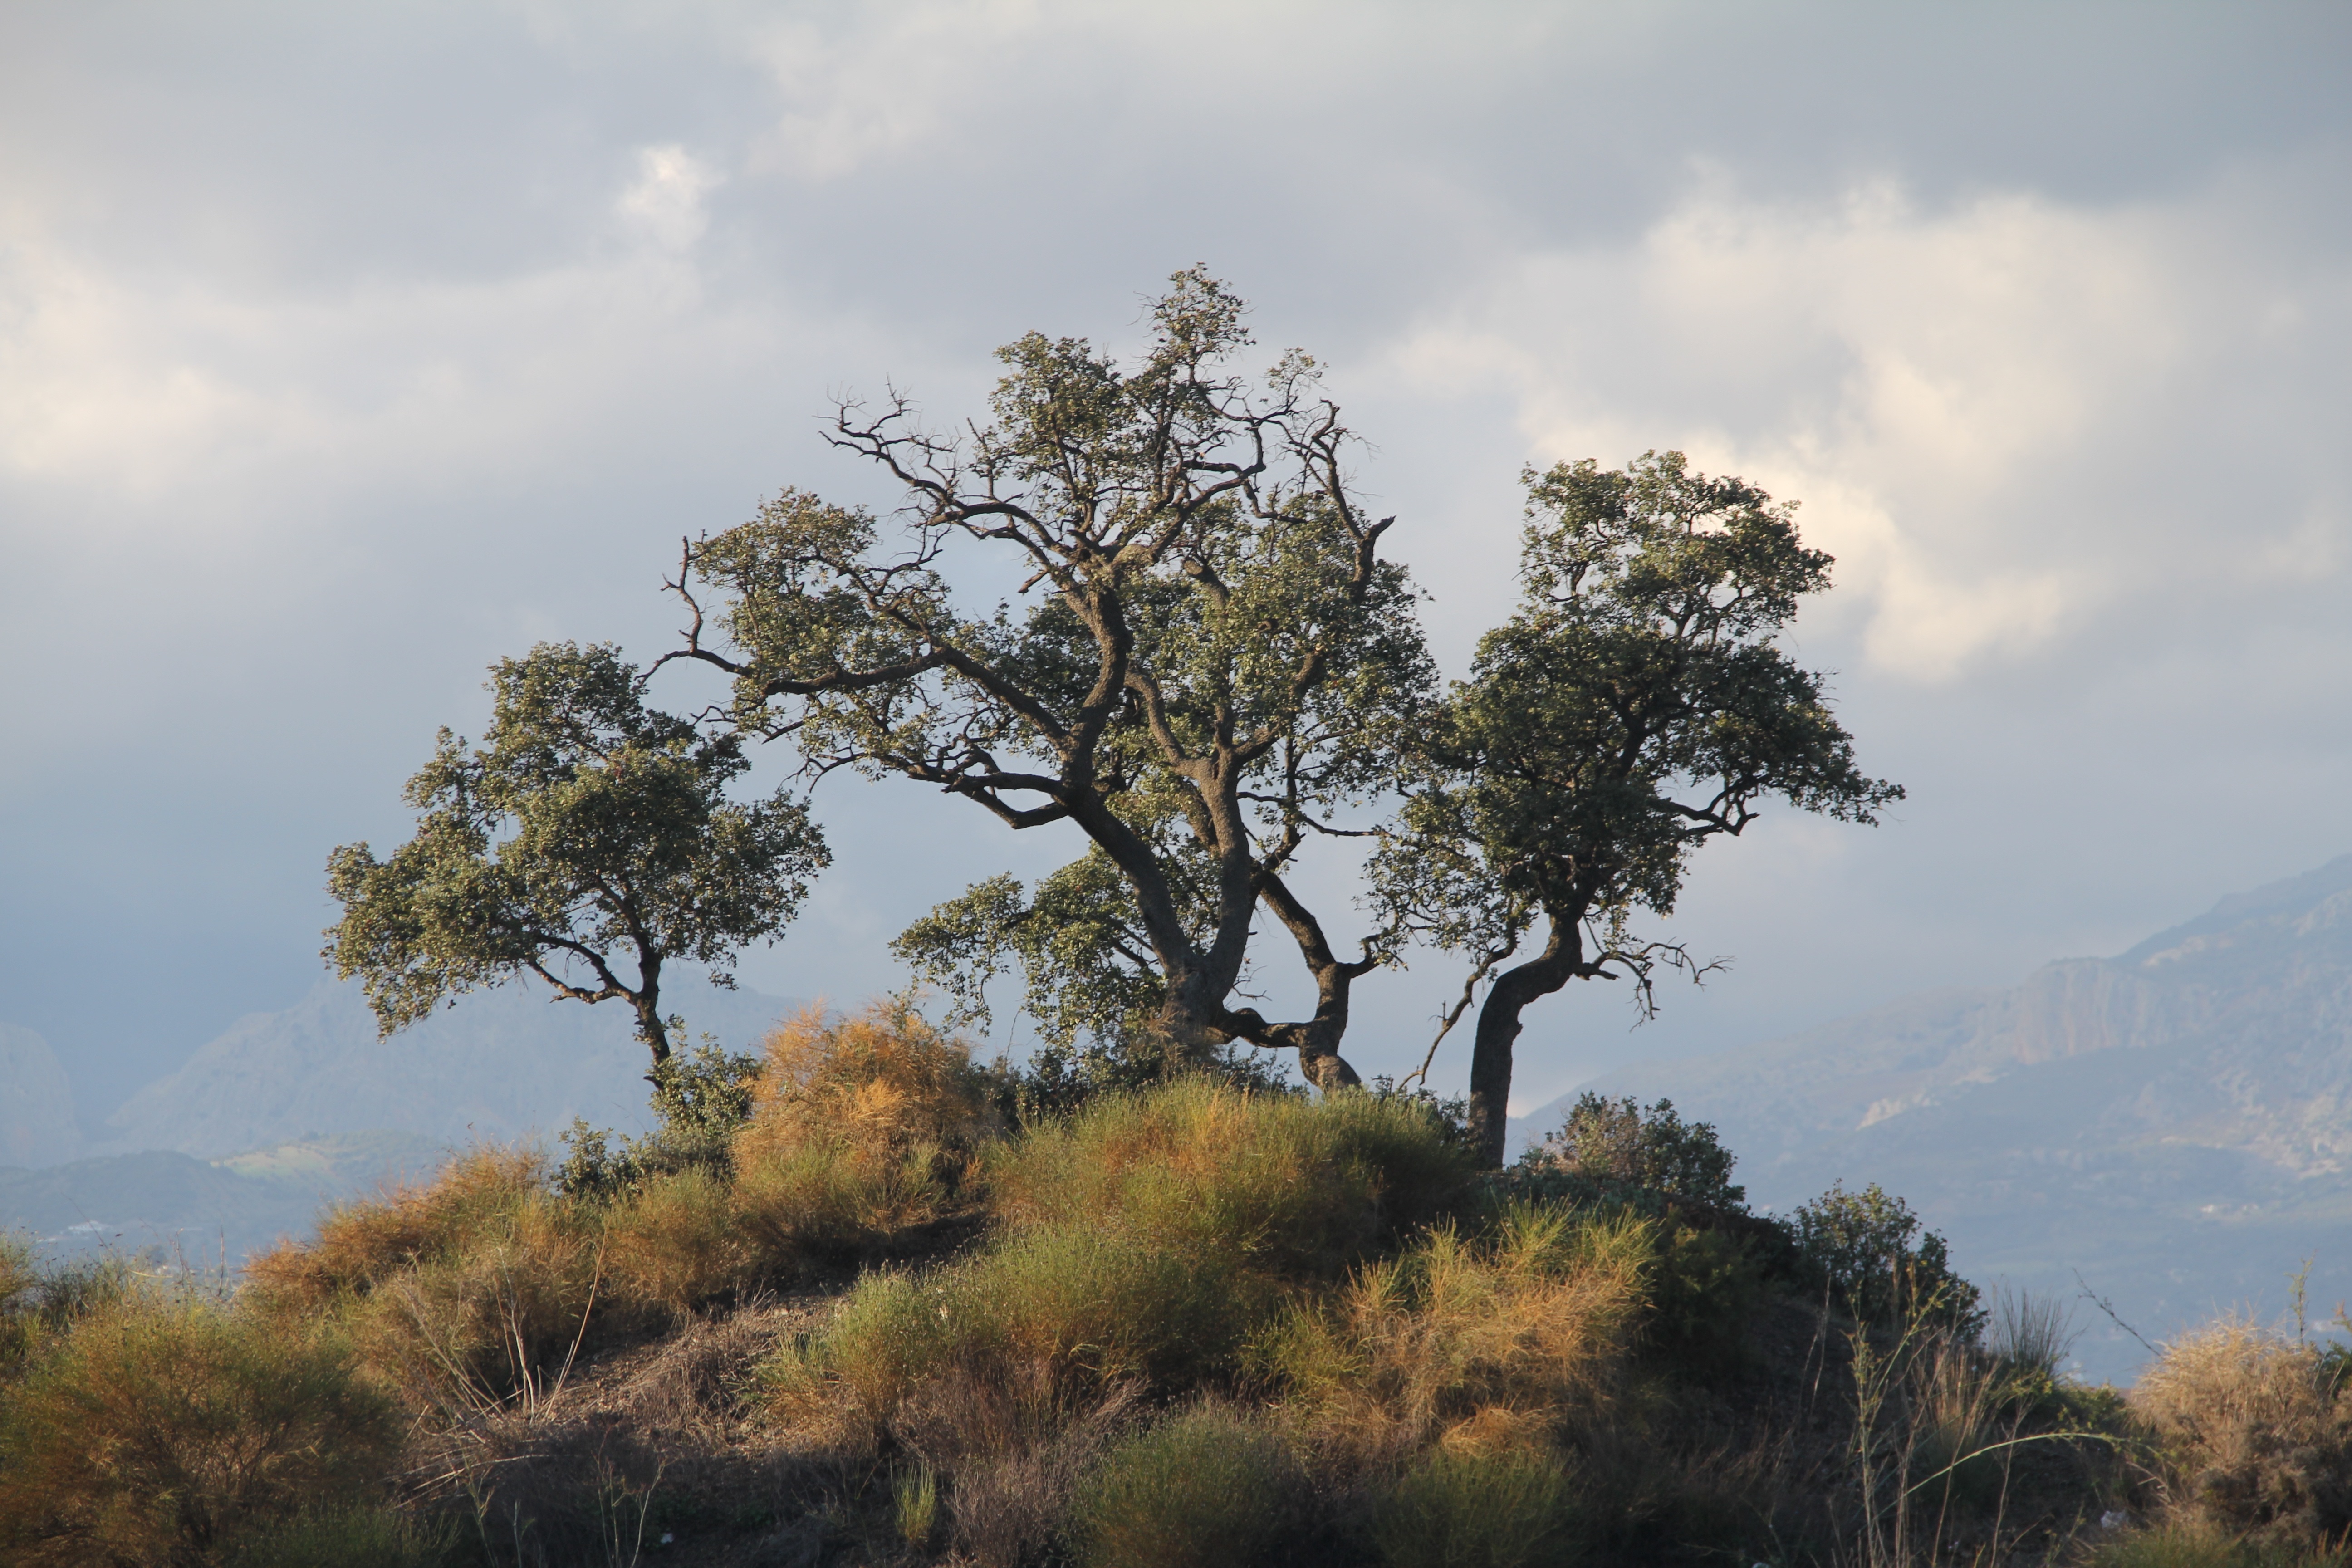
landscape, tree, nature, forest, grass, wilderness, branch, mountain, cloud, plant, sky, leaf, hill, flower, autumn, flora, savanna, habitat, ecosystem, rural area, natural environment, atmospheric phenomenon, woody plant